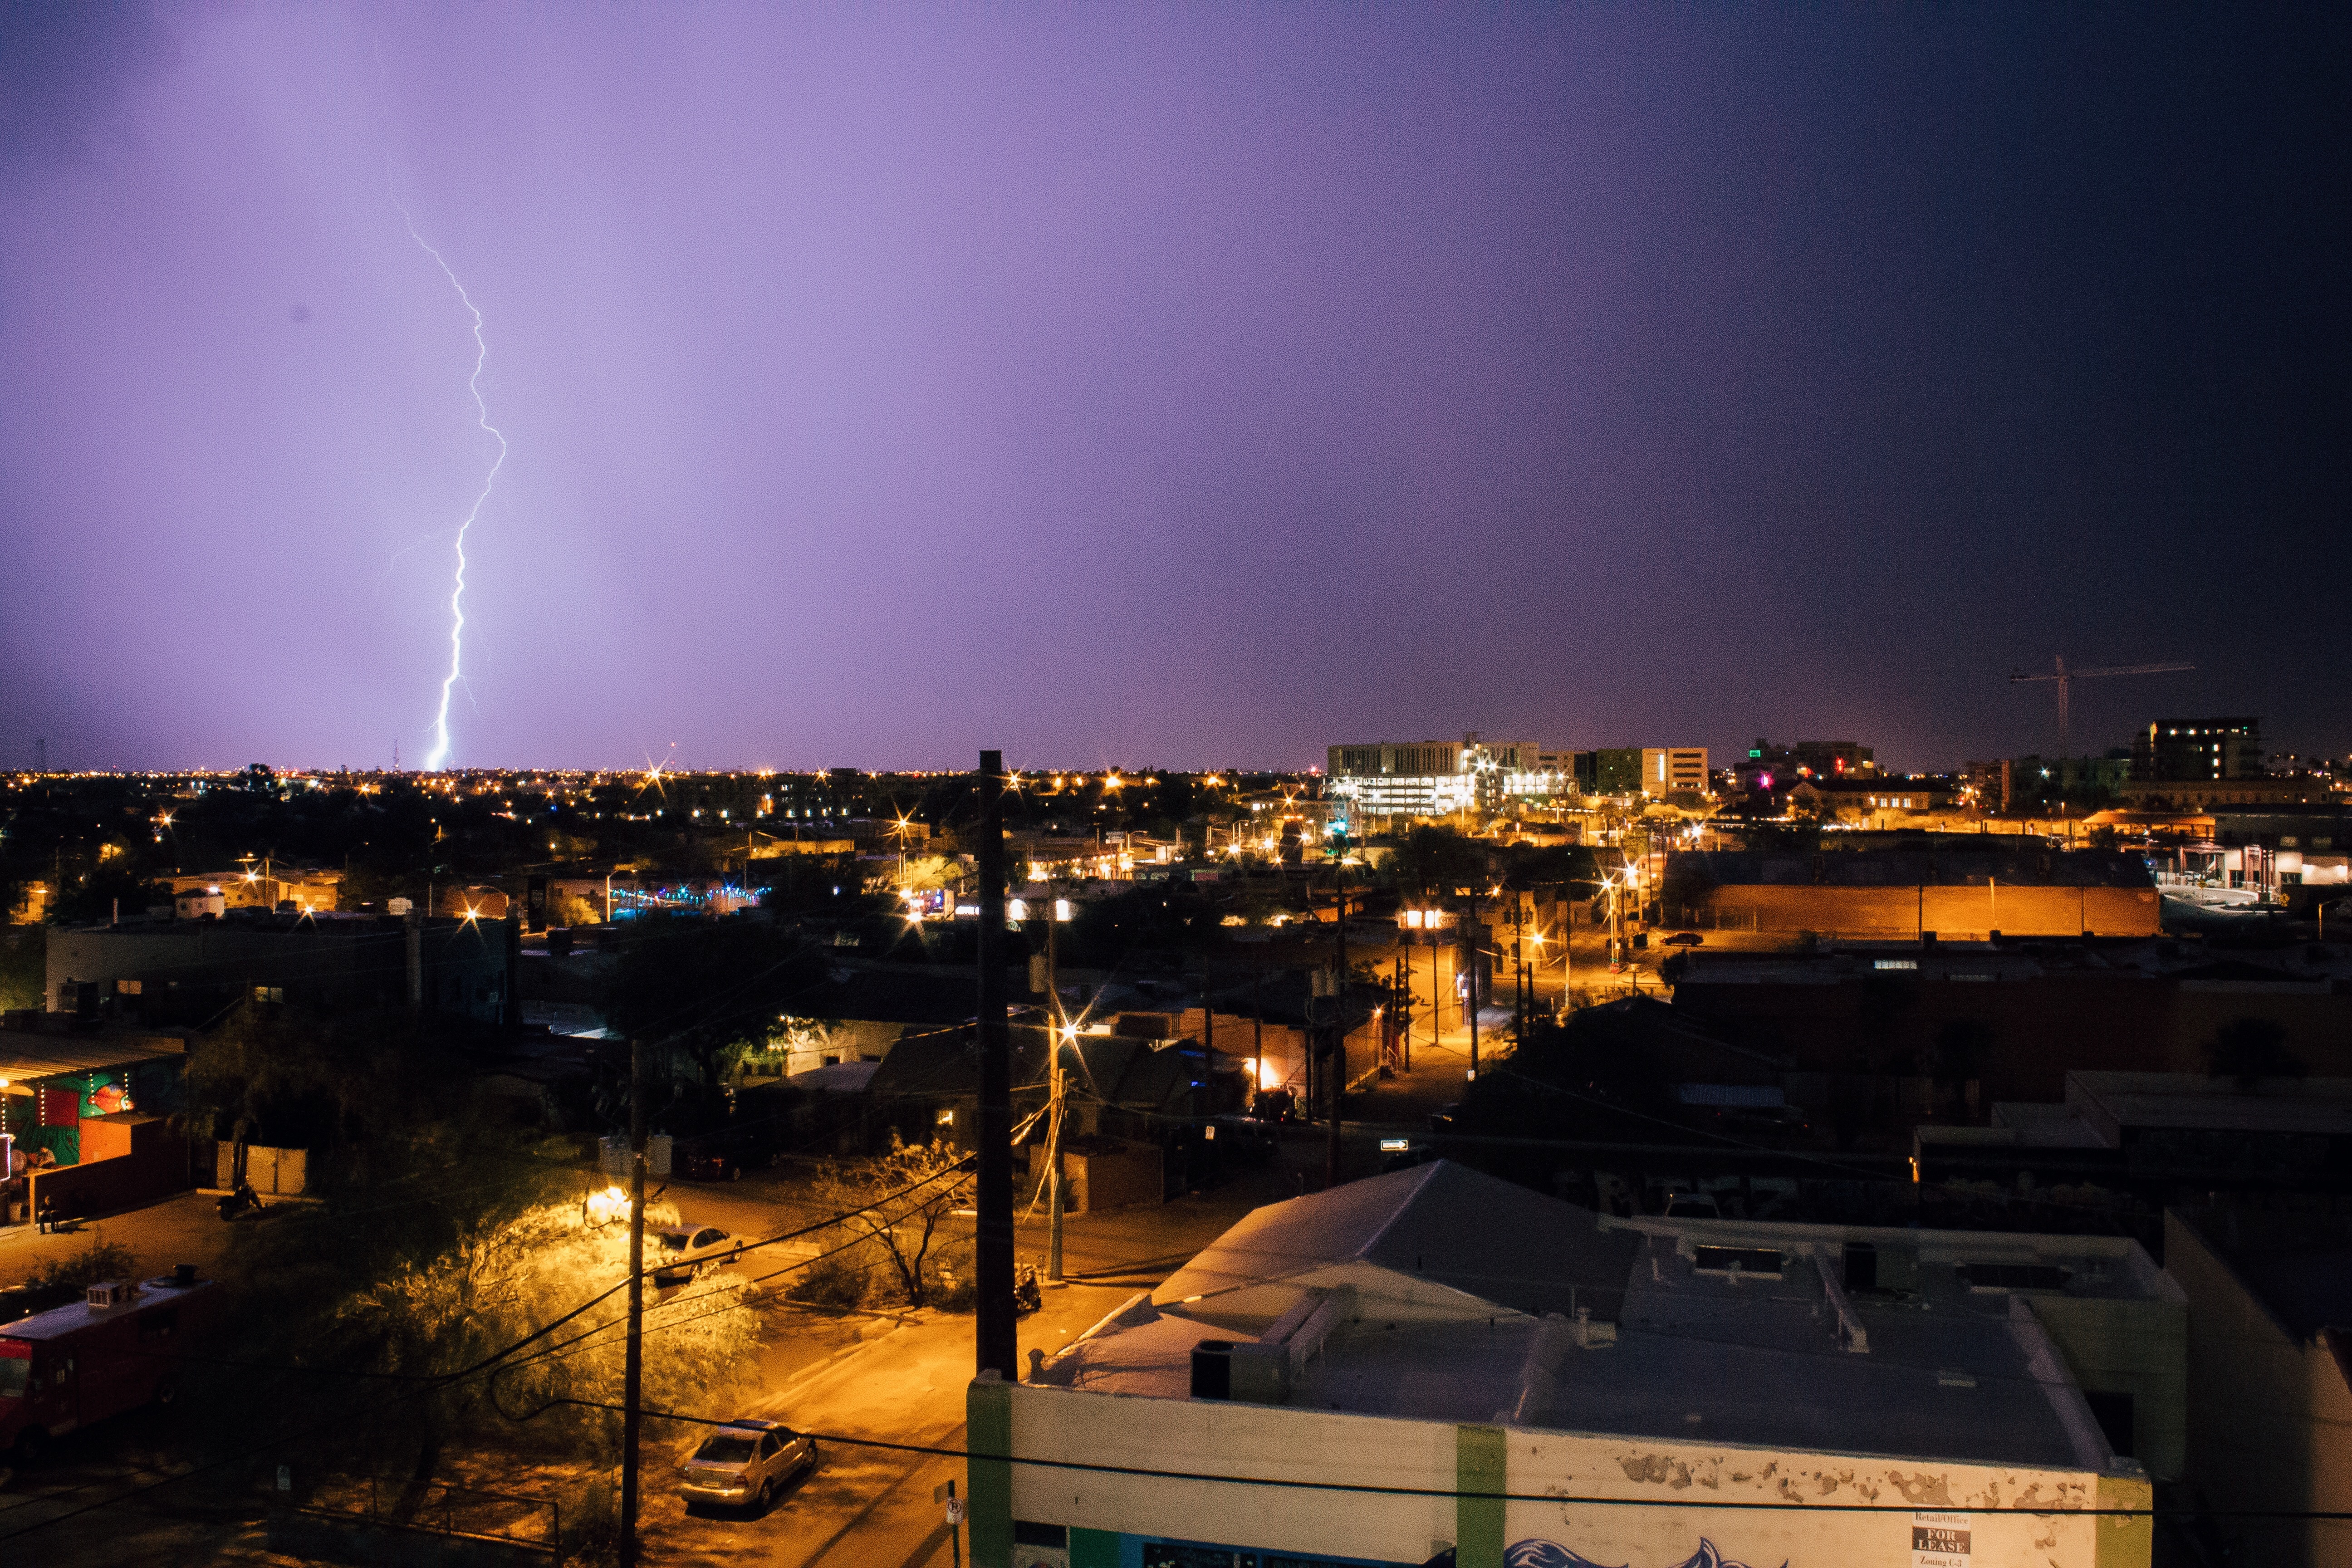
night, cityscape, dusk, evening, weather, lightning